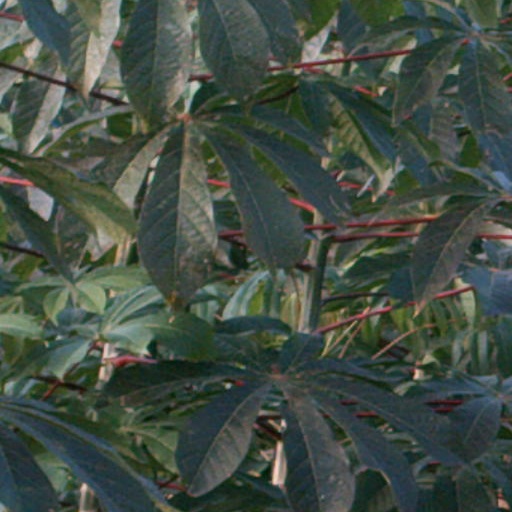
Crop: cassava